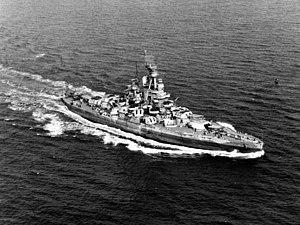
L'USS Nevada (BB-36) était un cuirassé de la marine américaine, second navire à être nommé d'après le 36ᵉ État américain. Il fut le premier des deux navires de la classe Nevada, le second étant l'USS Oklahoma. Lancé en 1914, le Nevada marquait un bond en avant dans la technologie des dreadnoughts. Quatre de ses nouvelles fonctionnalités seront intégrées ultérieurement sur presque tous les cuirassés américains : des tourelles à trois canons, des turbines à engrenage permettant d'accroître le rayon d'action, le mazout à la place du charbon pour la propulsion, et le principe de blindage « tout ou rien ». Ces caractéristiques firent de l'USS Nevada le premier « super-dreadnought » de l’US Navy.
La classe Nevada est une classe de cuirassés de la marine militaire américaine, actifs de 1916 à 1946, qui a marqué une avancée considérable en matière de conception de dreadnoughts. Ils sont les premiers cuirassés équipés de tourelles triples, et les premiers navires à introduire le concept du blindage dit du « tout ou rien », selon lequel seules les zones vitales du navires sont blindées contre les obus de gros calibre, les autres parties du navire, considérées comme peu vulnérables, restant dépourvues de blindage. La classe Nevada est également la première classe de navire de guerre propulsée intégralement et exclusivement au gazole.